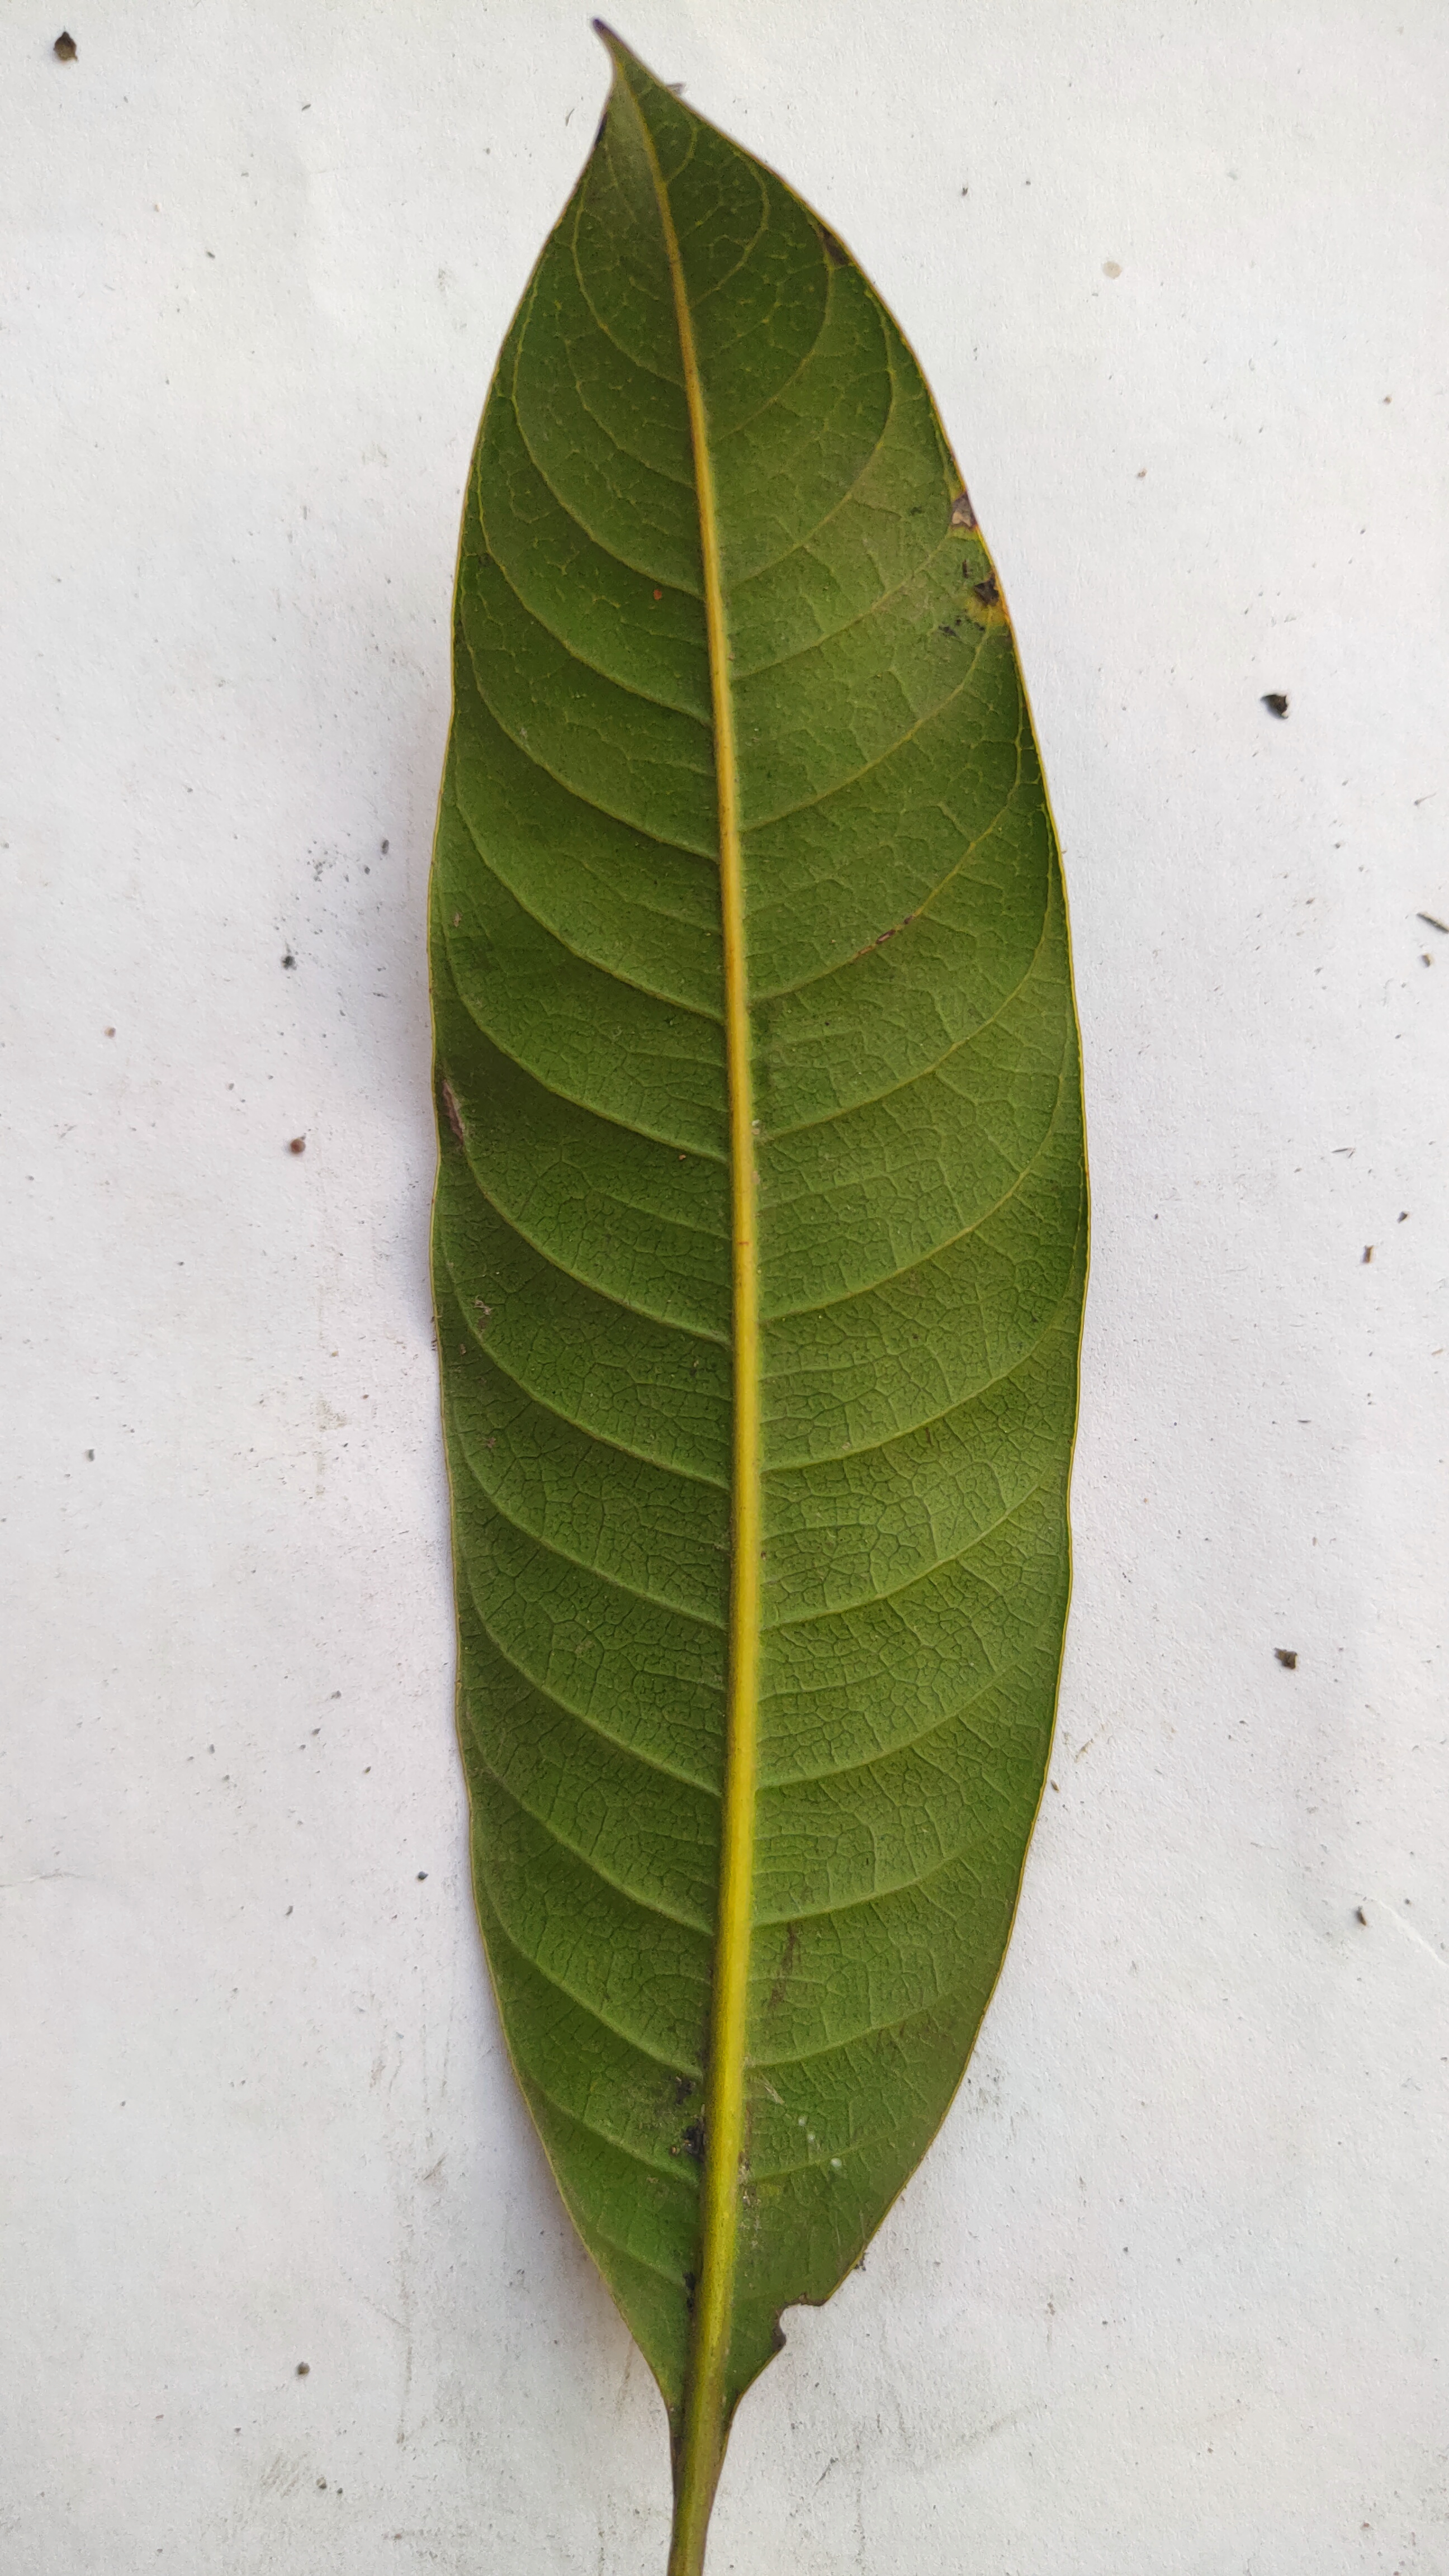
Leaf variety: Mango